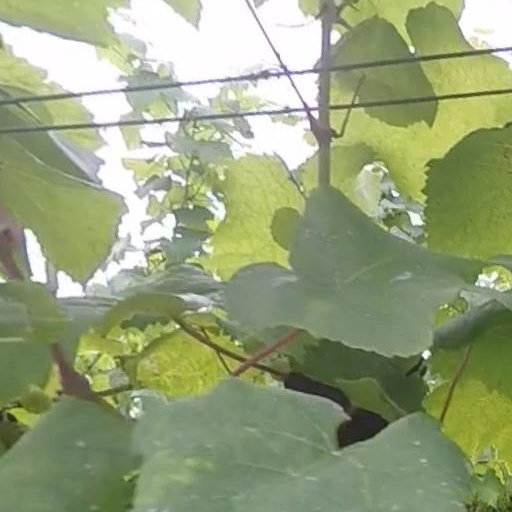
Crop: grape